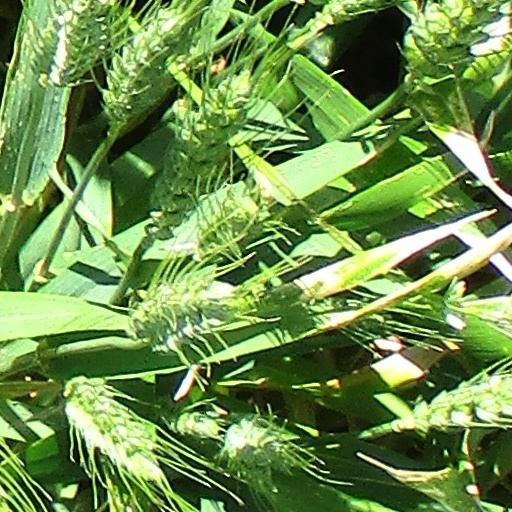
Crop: wheat